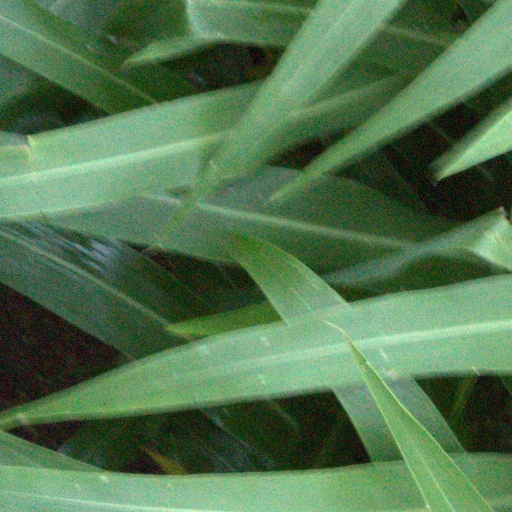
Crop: sorghum